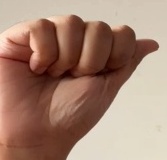
ASL sign: A